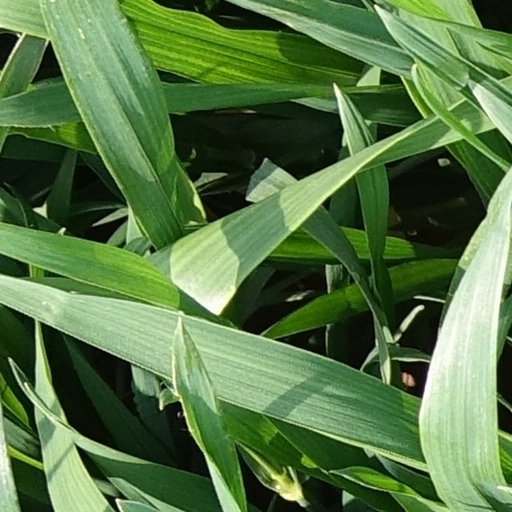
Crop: wheat